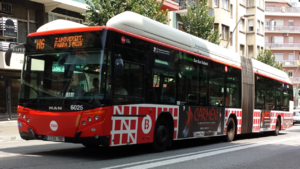
Transports Metropolitans de Barcelona est une entreprise de transport public dépendant de la mairie de Barcelone. Elle correspond à une dénomination commune utilisée par les entreprises Ferrocarril Metropolità, S.A. et Transports de Barcelona, S.A. depuis 1979.